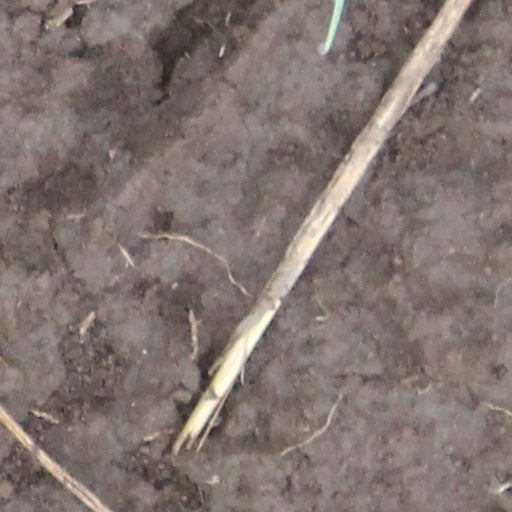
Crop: wheat